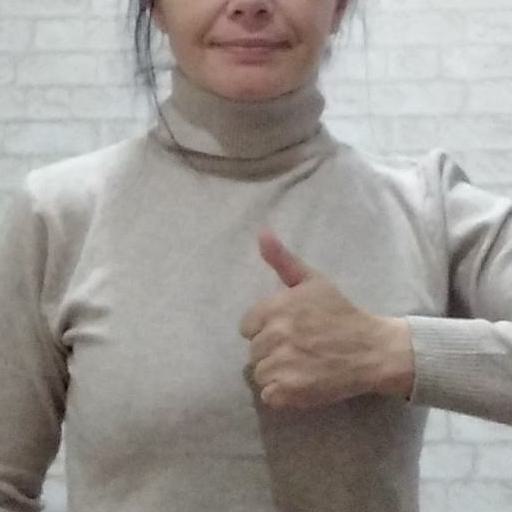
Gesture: like